500 kHz

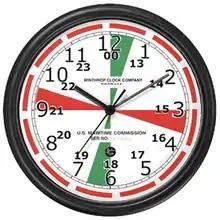
Ship's radio room clock with silence periods marked

As a visual memory aid, a typical clock in a ship's radio room would have the silence periods marked by shading the sectors between h+15ᵐ to h+18ᵐ and h+45ᵐ to h+48ᵐ in RED. Similar sectors between h+00ᵐ to h+03ᵐ and h+30ᵐ to h+33ᵐ are marked in GREEN which is the corresponding silence period for the 2182 kHz voice communications distress signals.